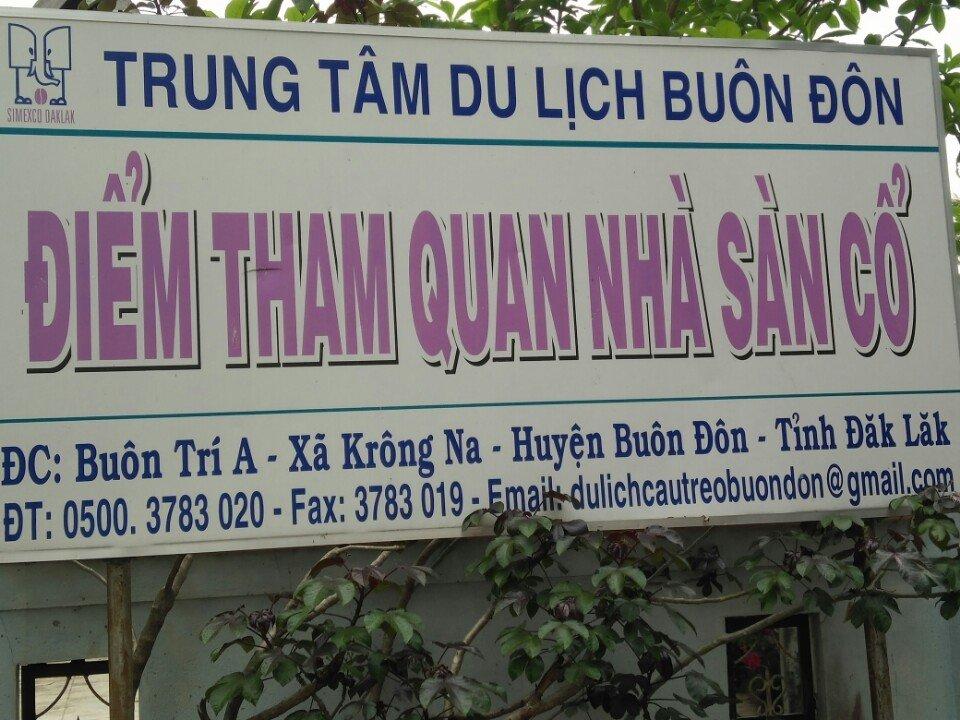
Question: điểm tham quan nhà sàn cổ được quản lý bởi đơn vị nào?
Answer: điểm tham quan nhà sàn cổ được quản lý bởi trung tâm du lịch buôn đôn